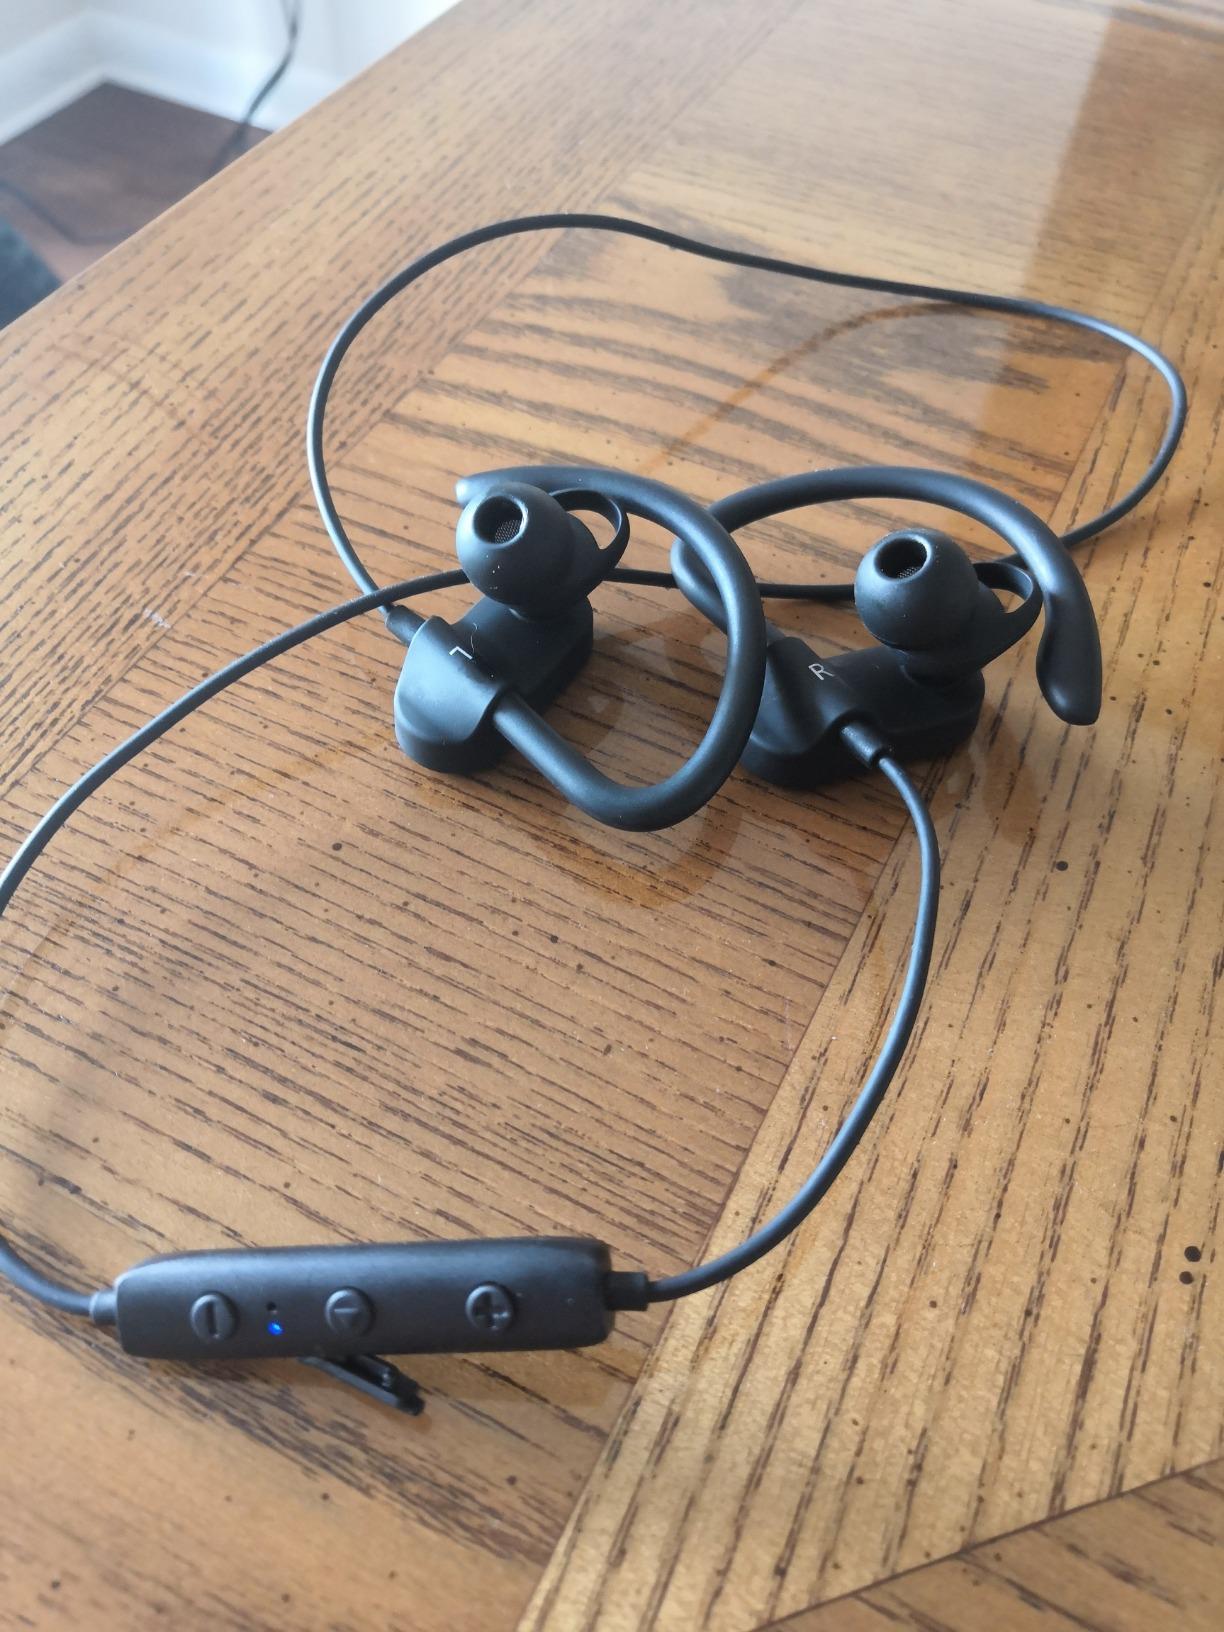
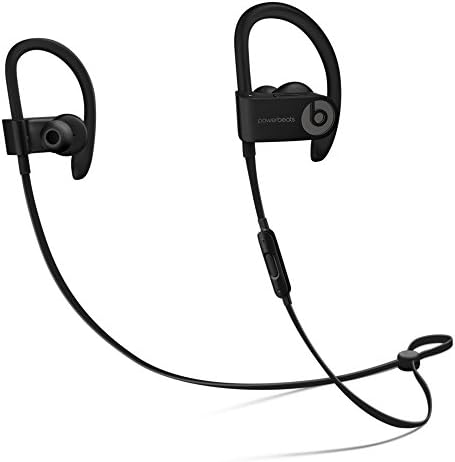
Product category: headphones
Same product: no